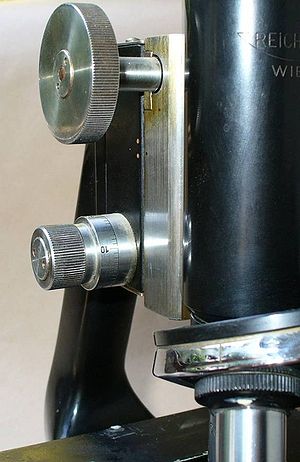
Mikroskop / Mekaniske dele af et mikroskop
Et mikroskop bruges til at danne et forstørret billede af et objekt. Ordet mikroskop er sammensat af følgende græske ord: mikrós for lille samt skopein for at betragte.